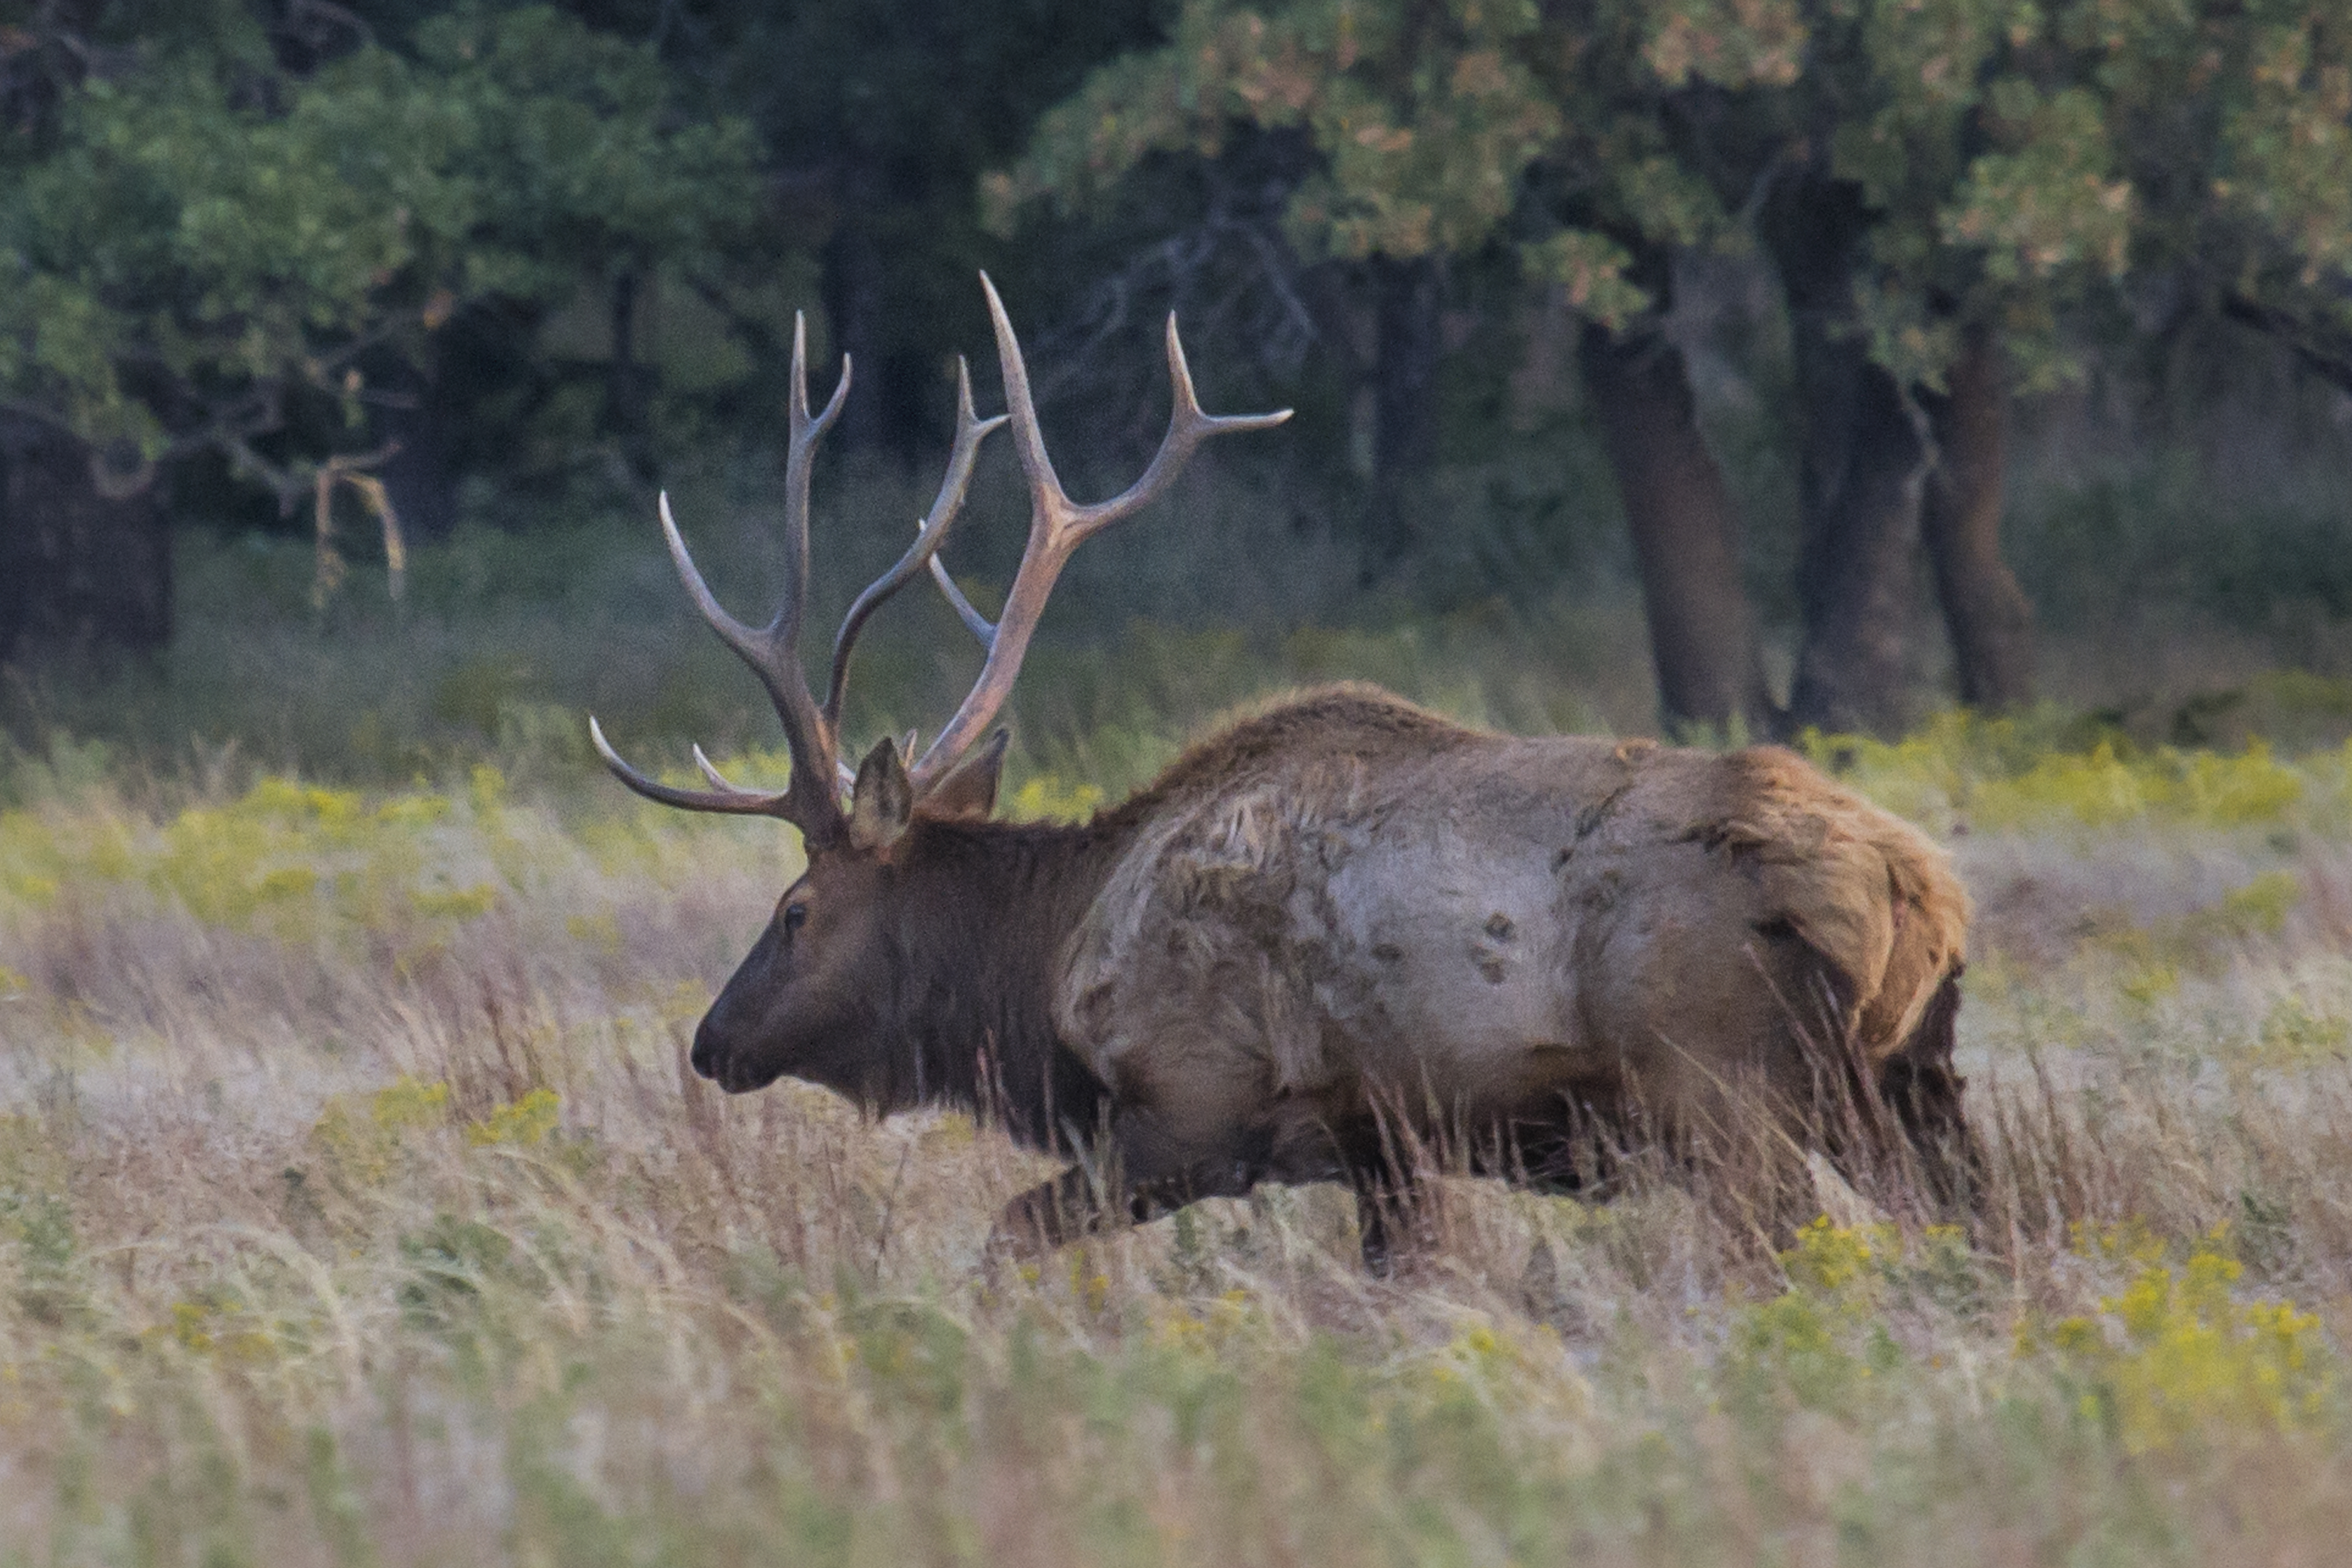
prairie, wildlife, deer, grazing, mammal, fauna, grassland, oklahoma, larrysmith, elk, wichitamountains, bullelk, white tailed deer